Jacob Bromwell House

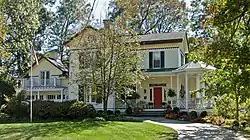
Front of the house

The Jacob Bromwell House is a historic residence in the city of Wyoming, Ohio, United States. An Italianate house constructed in the late nineteenth century, it was originally the home of a U.S. Representative, and it has been designated a historic site.